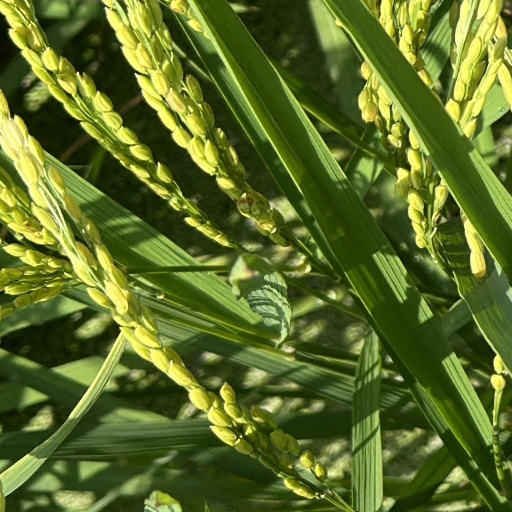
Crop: rice